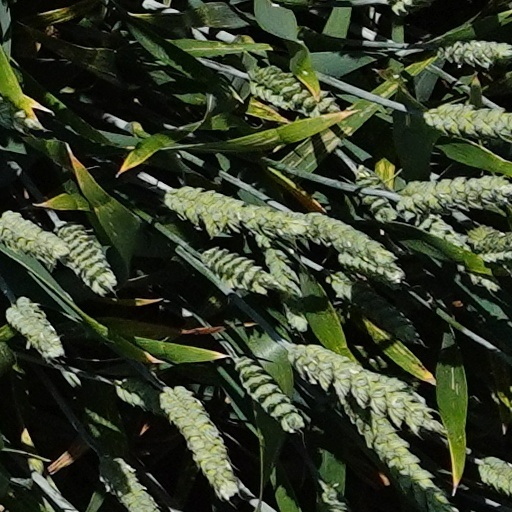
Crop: wheat